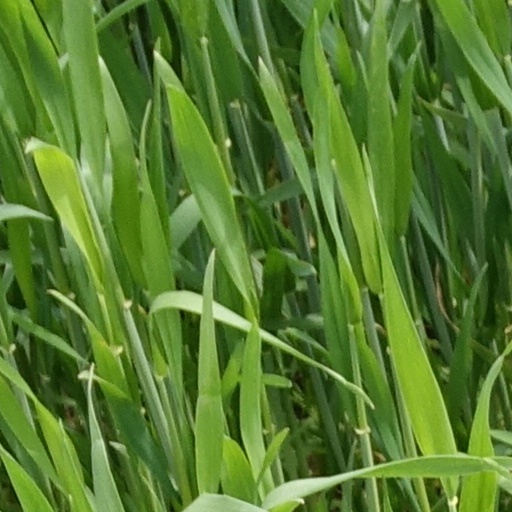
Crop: wheat